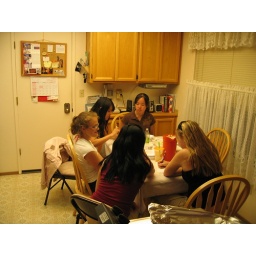
all the girls gathered around my kitchen table